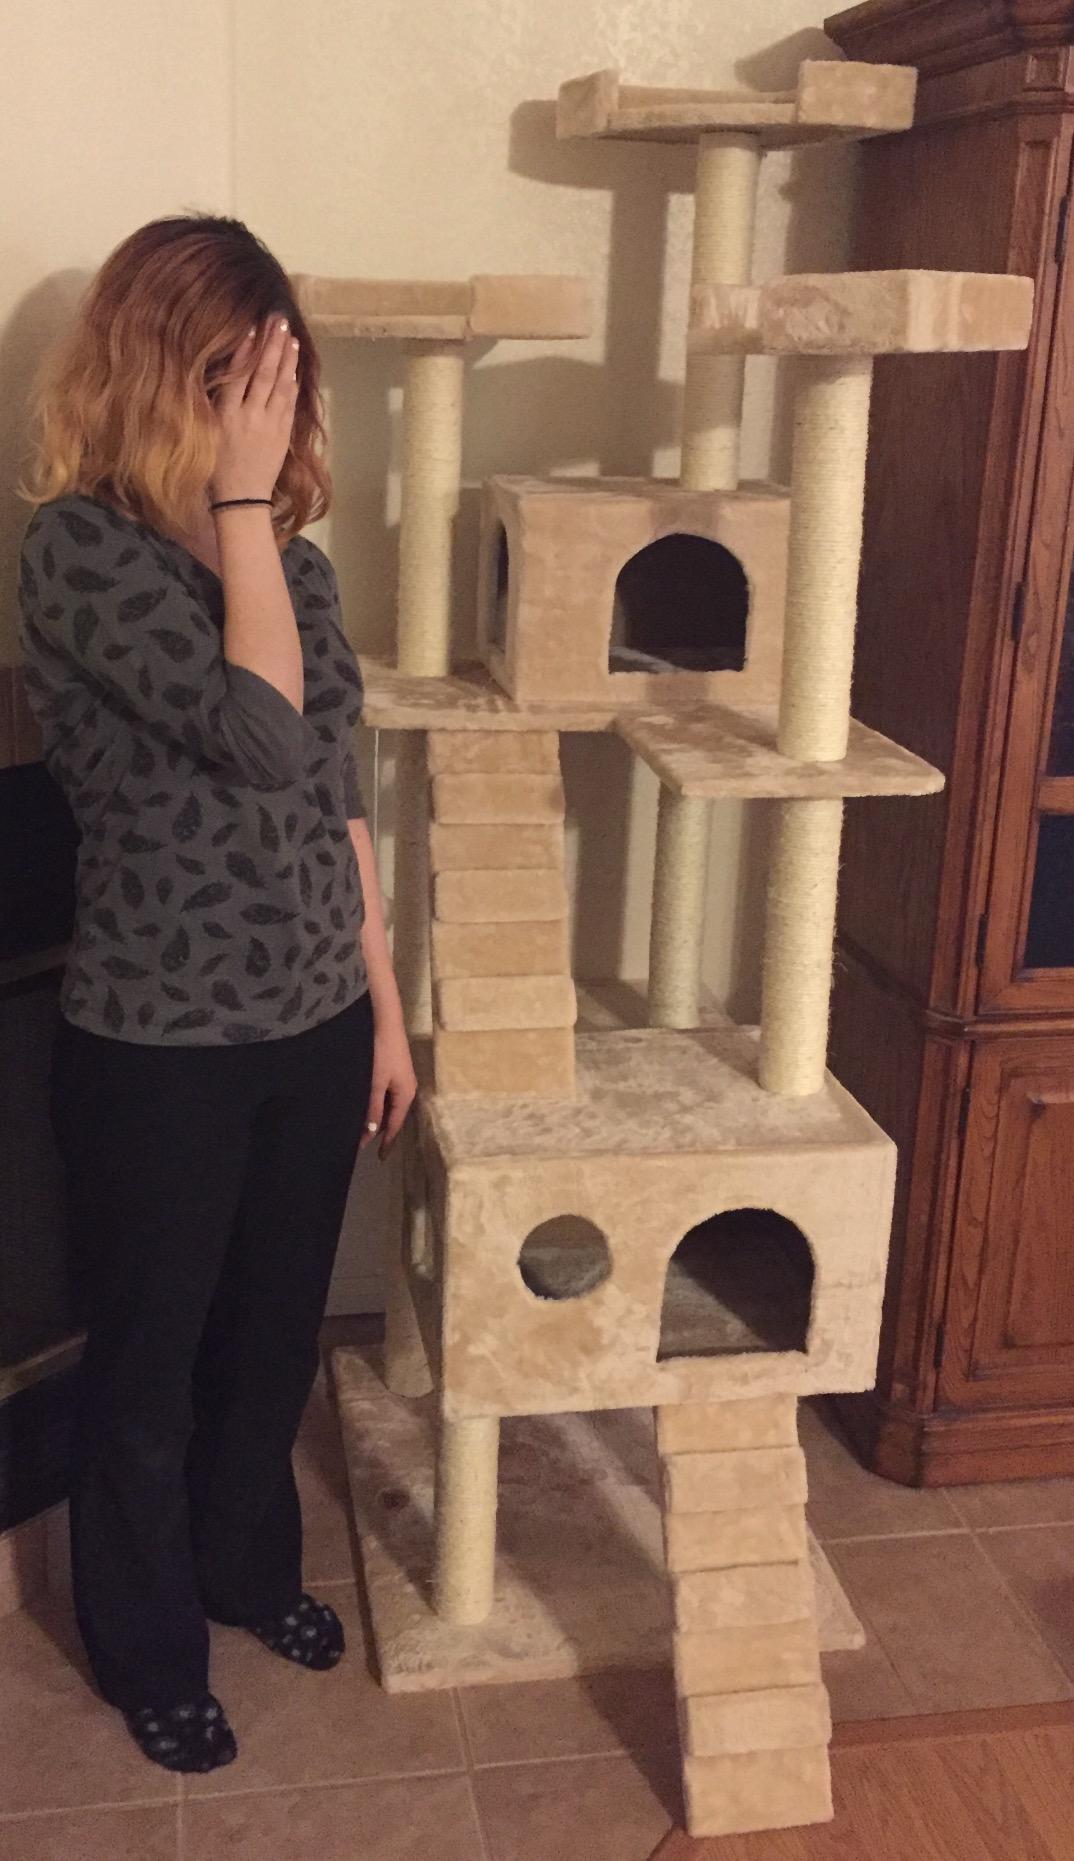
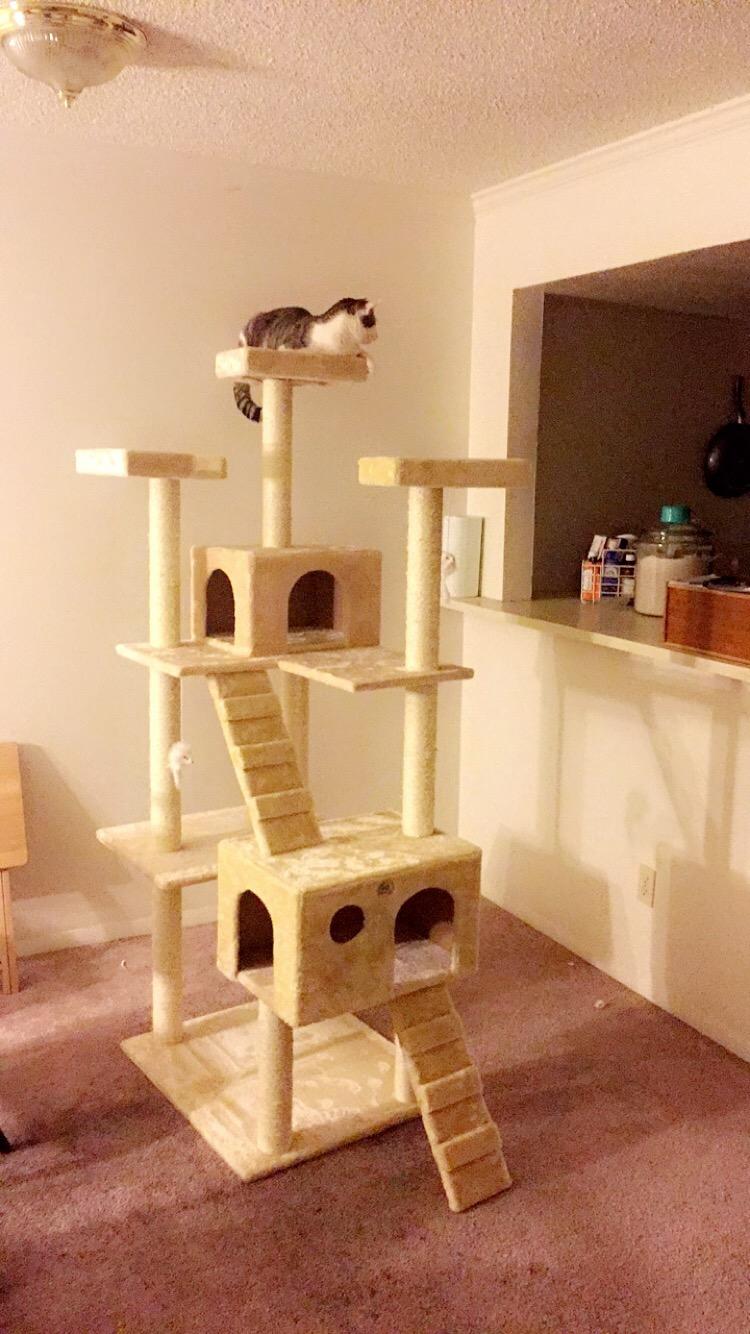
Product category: items_cat tree
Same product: yes